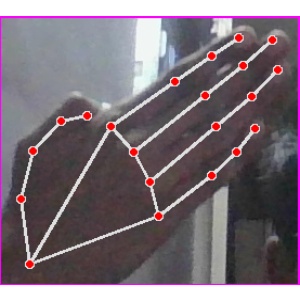
अक्षर: घ